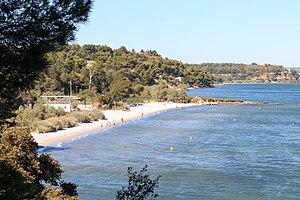
Plage de la Romaniquette à Istres
Istres est une commune française, sous-préfecture du département des Bouches-du-Rhône, dans la région Provence-Alpes-Côte d'Azur. Elle est le chef-lieu de l’arrondissement d'Istres, du canton d’Istres et le siège du territoire Istres-Ouest-Provence de la métropole d'Aix-Marseille-Provence.